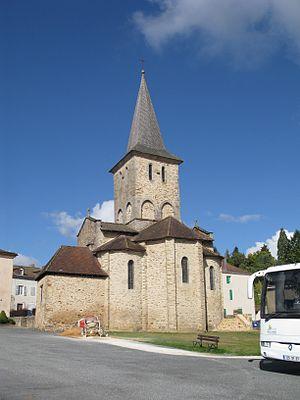
Église de Dournazac